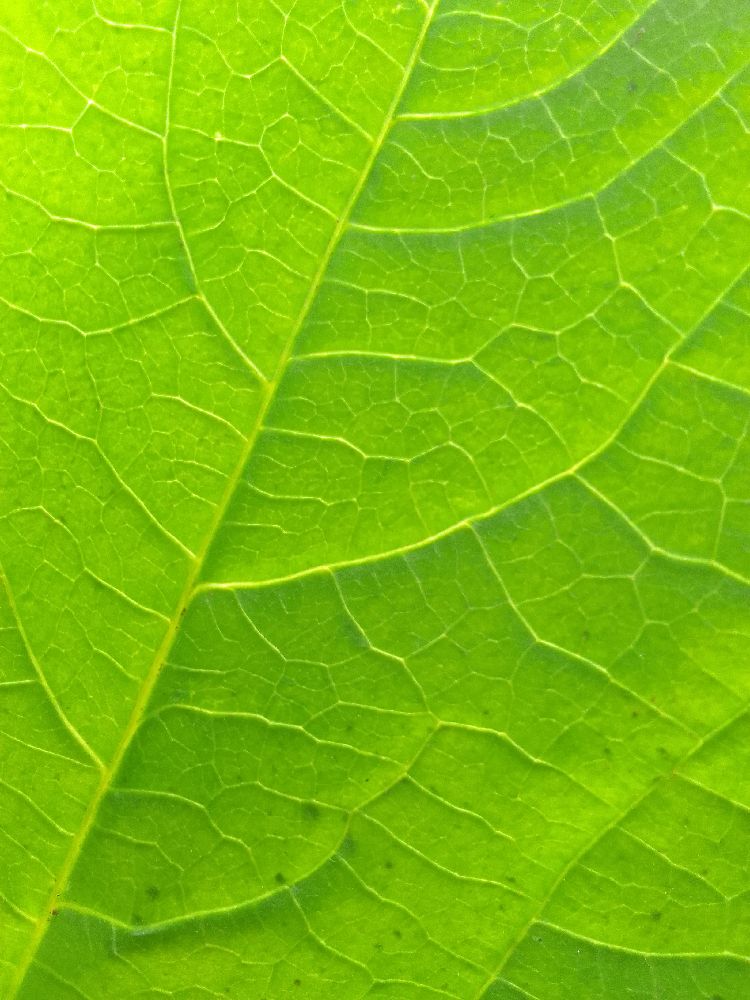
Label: healthy